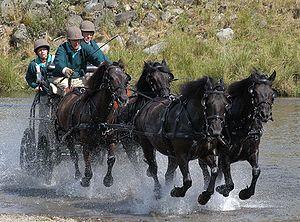
Les sports équestres sont parmi ceux contestés aux Jeux Olympiques. Les sports équestres font leurs entrées aux Jeux de 1900, avec la pratique du Polo, la voltige, l'attelage à quatre mains, la conduite d'attelage Mail Coach, du Hack et Hunter et trois sortes d'épreuves de sauts d'obstacles. Beaucoup de ces épreuves ont aujourd'hui disparu, les épreuves équestres sont maintenant représentées par des épreuves par équipe et en individuel de saut d'obstacles, de Dressage et de Concours Complet d'Equitation. Les athlètes du Pentathlon ont également une épreuve de saut d'obstacles mais elle n'est pas référencée dans les sports équestres.